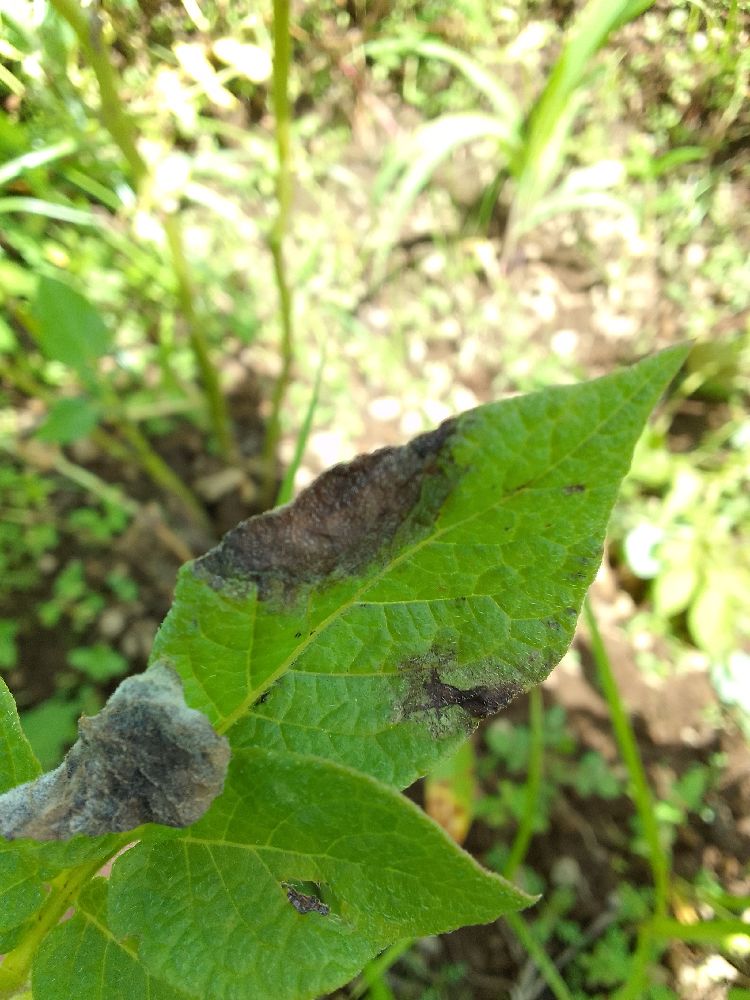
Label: Late blight